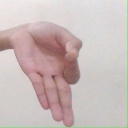
अक्षर: ज्ञ